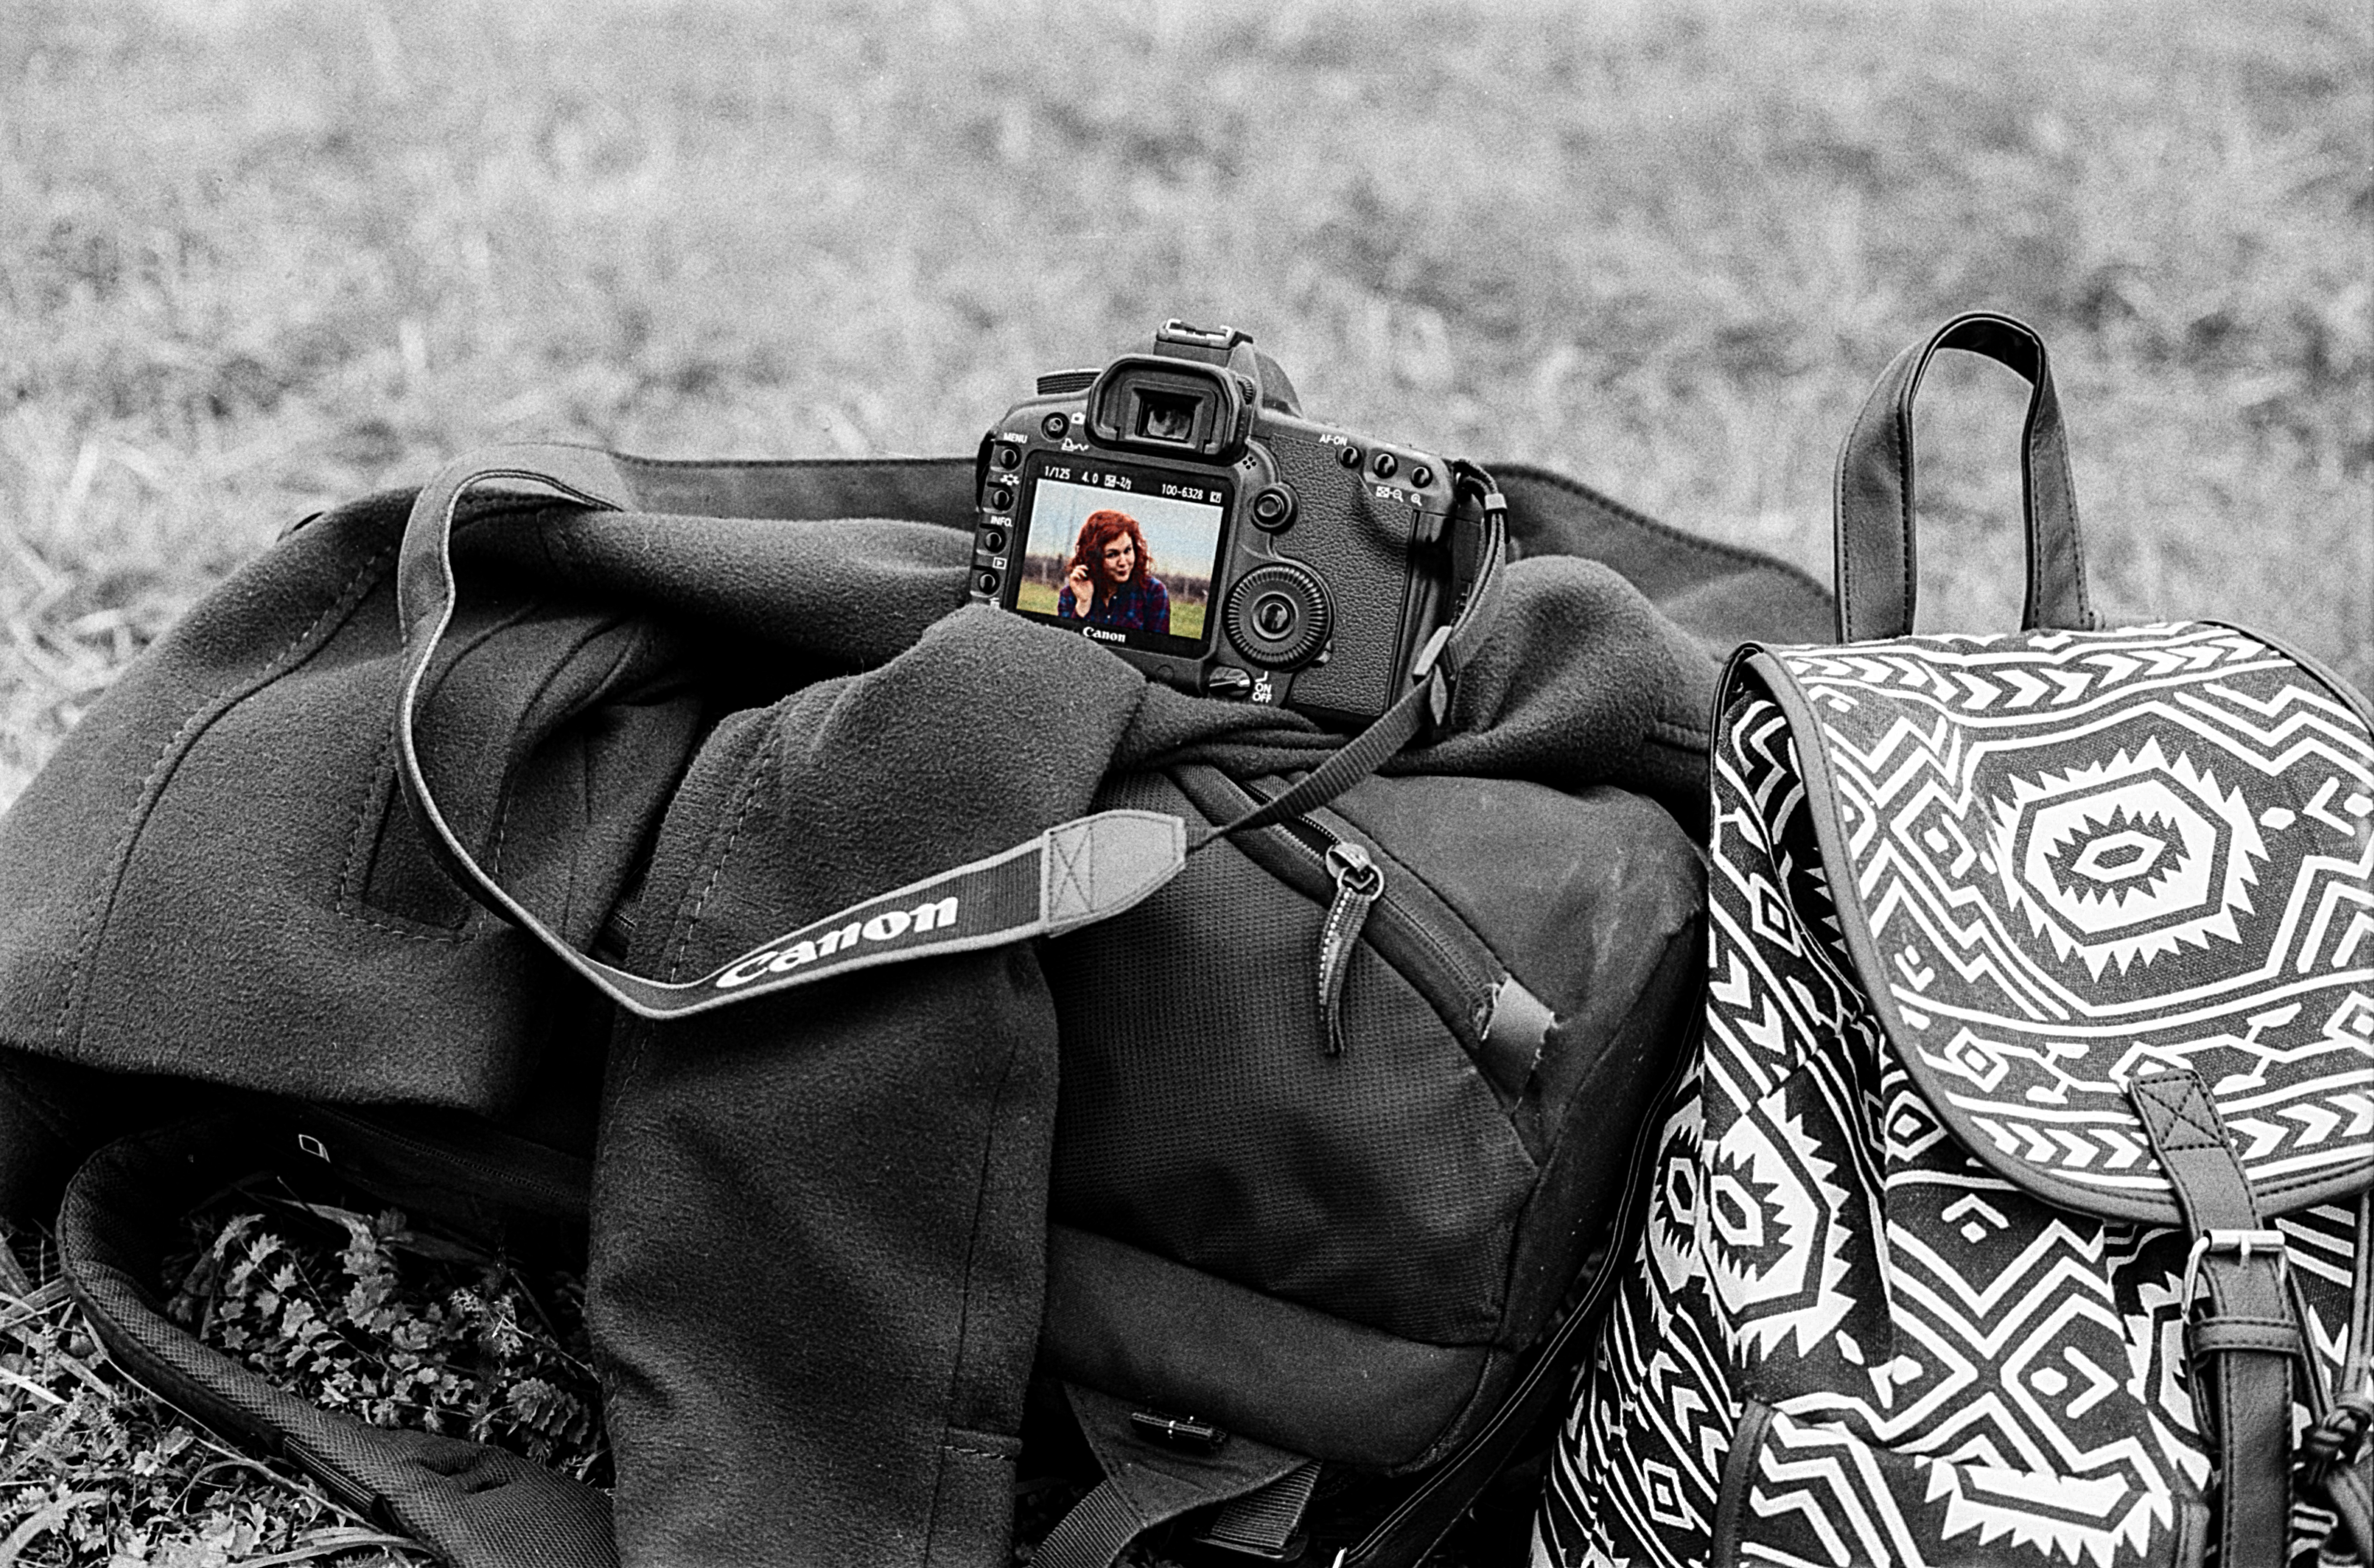
black and white, girl, camera, looking, travelling, female, portrait, young, spring, bag, fashion, clothing, black, monochrome, jacket, smiling, cool, photograph, beautiful smile, attractive woman, women face, woman portrait, monochrome photography